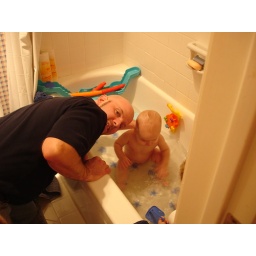
Jaxon's first bath in the big boy bath tub.